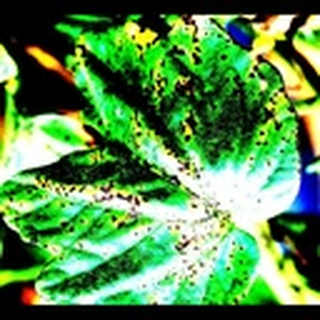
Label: cotton_bacterial_blight